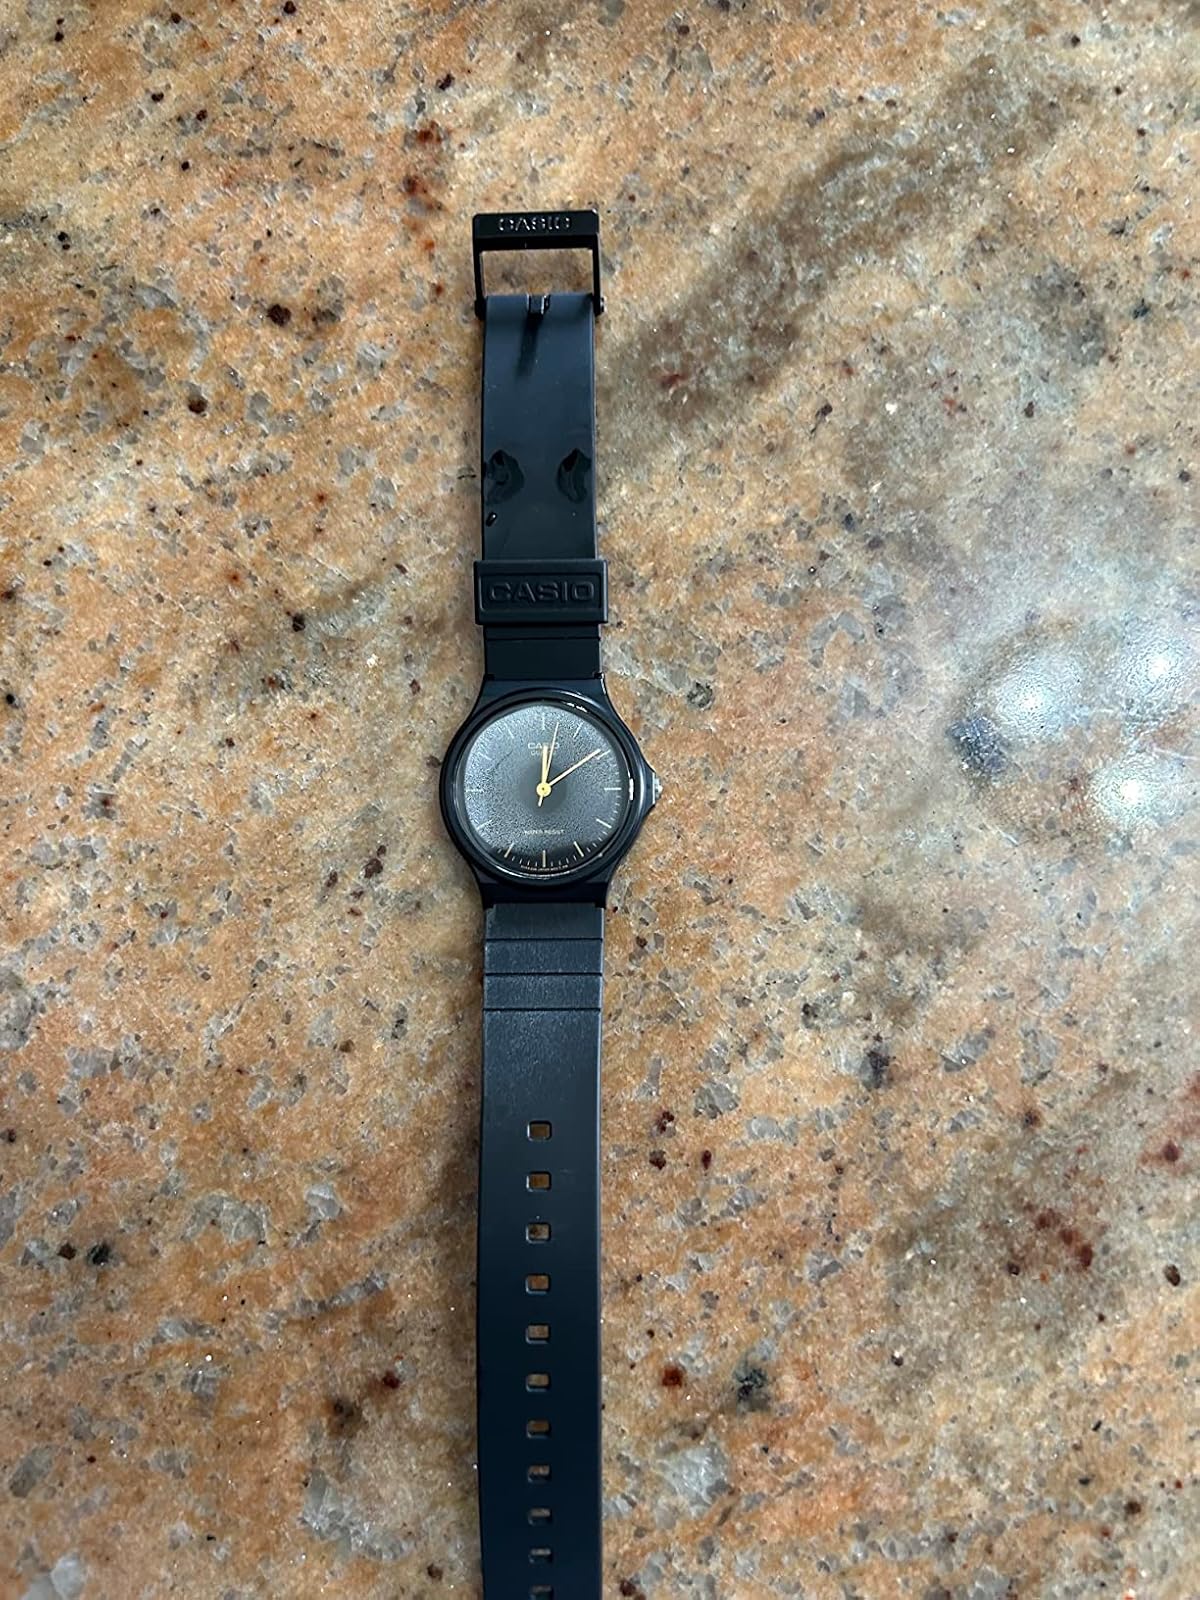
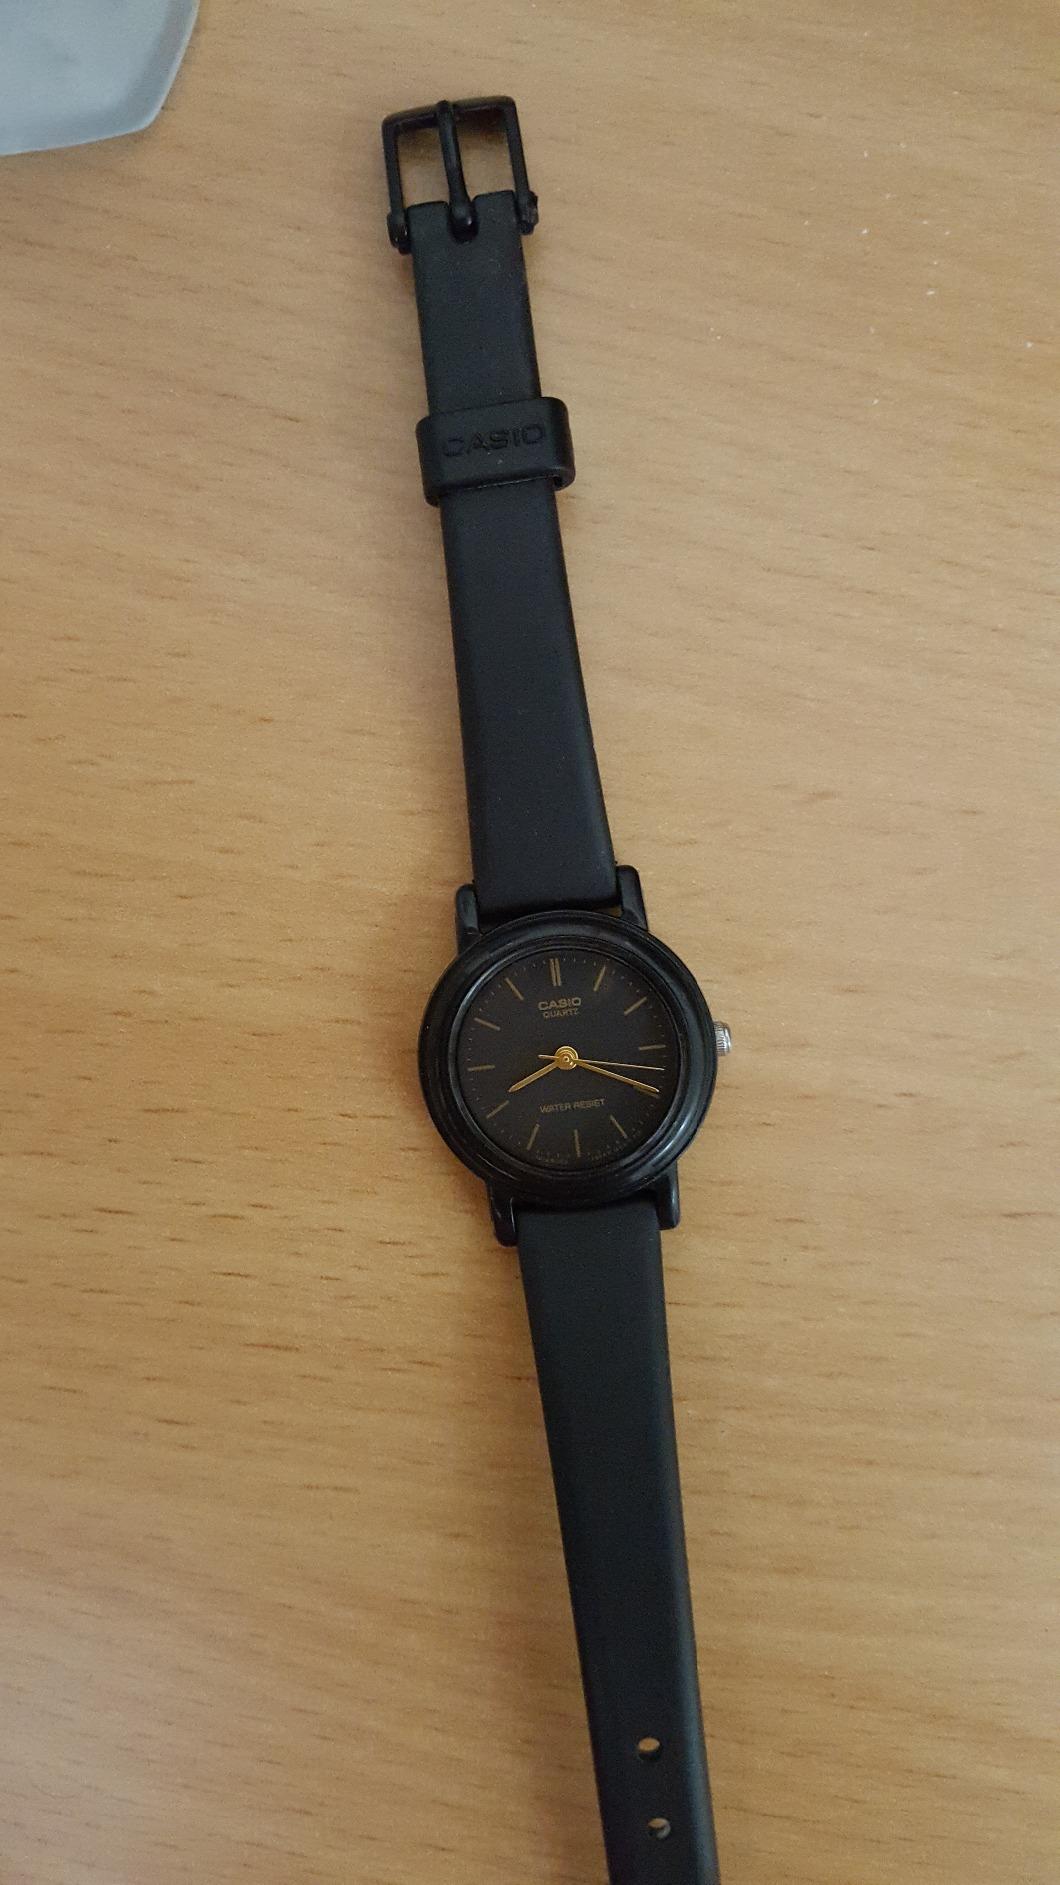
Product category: accessories_watch
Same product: no